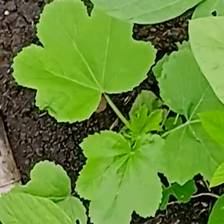
Weed species: Little_Mallow(Malva parviflora)